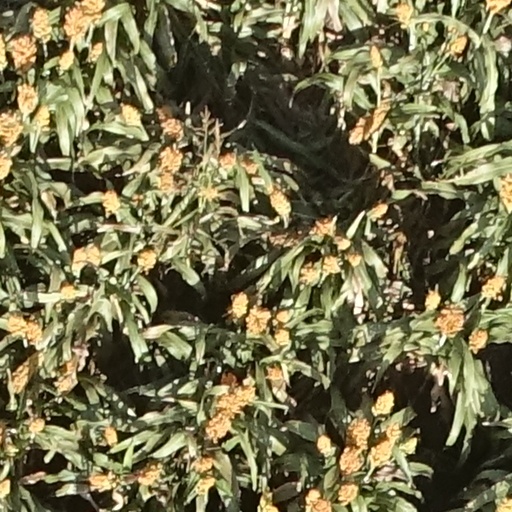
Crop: sorghum